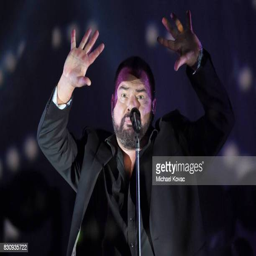
synthpop artist of synthpop artist performs